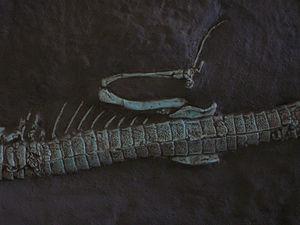
Protosuchus est un genre éteint de crocodyliformes du Jurassique inférieur. Le nom Protosuchus signifie « premier crocodile », et il fait partie des premiers animaux à avoir l'allure générale des crocodiliens.